Zerodur

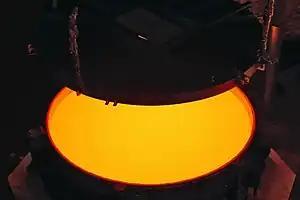
Opening of the ELT secondary mirror Zerodur blank mold containing the glass at first annealing at the Schott AG 4-meter blank annealing facility in Mainz, Germany.

Zerodur is a lithium-aluminosilicate glass-ceramic manufactured by Schott AG. Zerodur has a near zero coefficient of thermal expansion (CTE), and is used for high-precision applications in telescope optics, microlithography machines and inertial navigation systems.